Jyoti (1988 film)

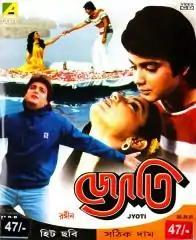
Theatrical release poster

Jyoti is a 1988 Bengali-language romantic drama film directed by Shabda Kumar and produced by Asis Ray. The film features actors Prosenjit Chatterjee, Anuradha Patel, and Rameshwari in the lead roles. The music was composed by Sapan-Jagmohan.